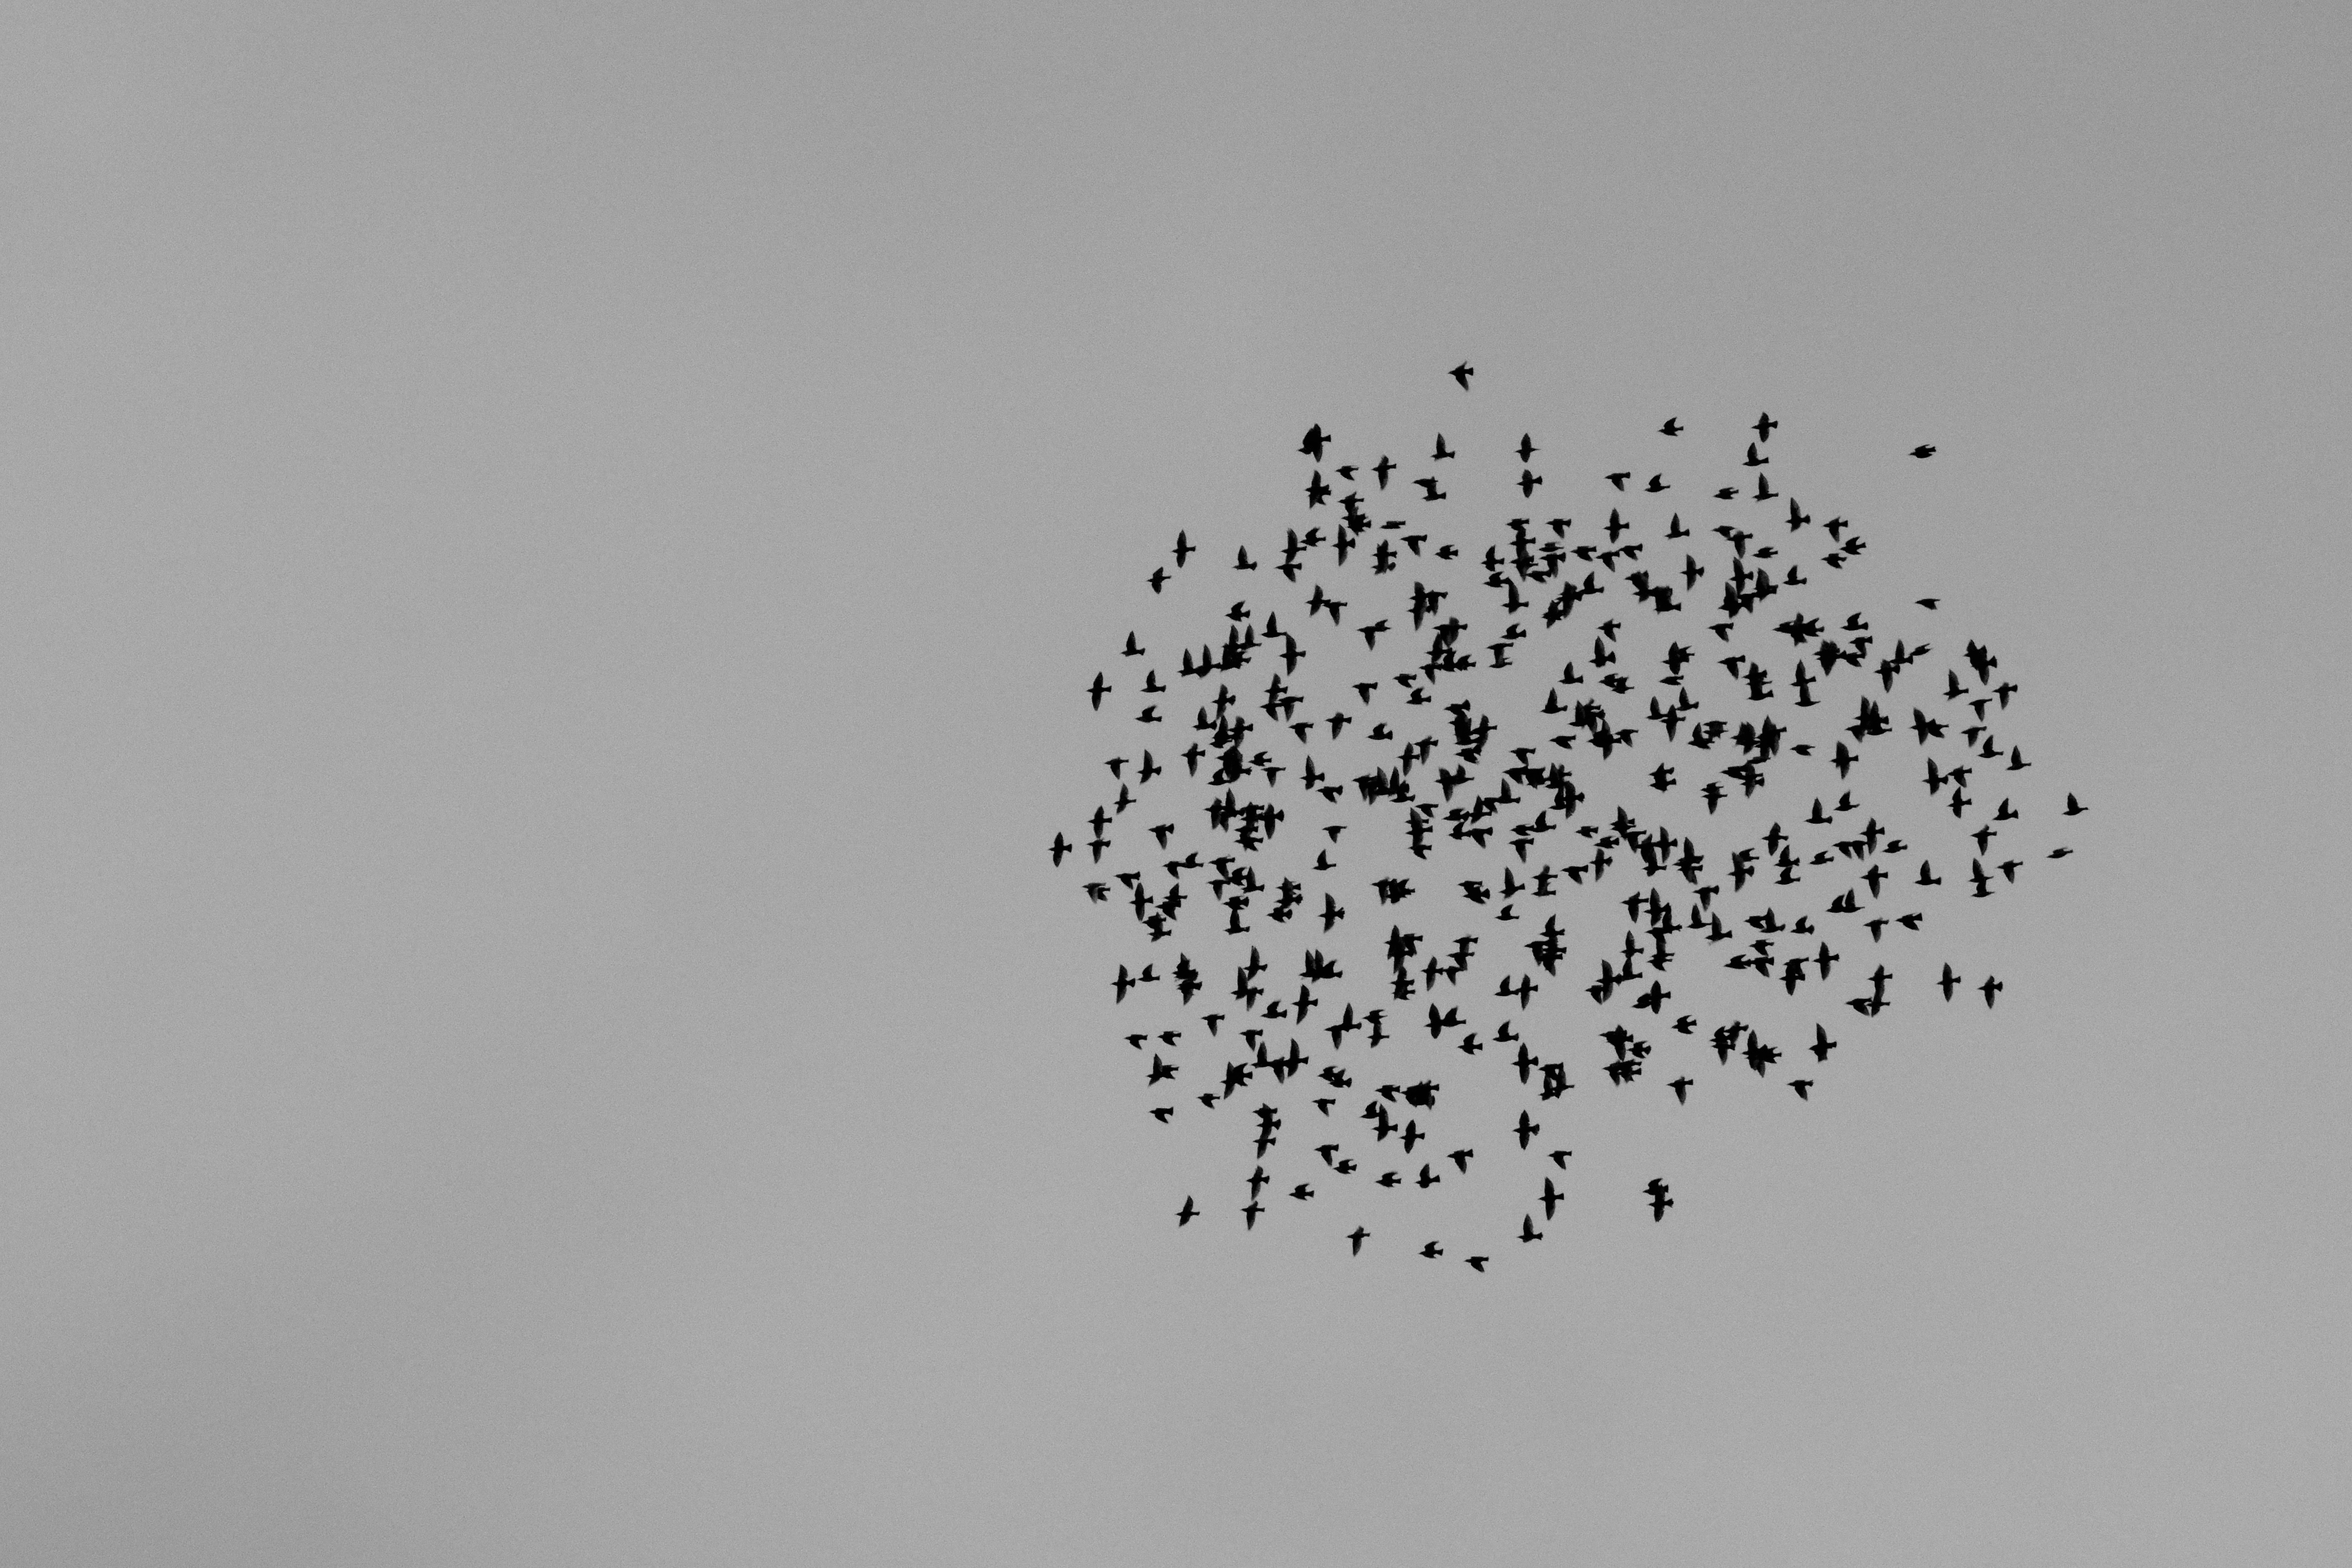
nature, branch, bird, black and white, group, sky, white, leaf, flower, flock, fly, line, herd, flight, monochrome, birds, skies, drawing, wings, animals, shape, wild birds, bird migration, airfare, monochrome photography, animal migration